South Africa

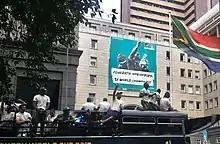
The Springboks on their tour of the country after winning the 2019 Rugby World Cup

Despite being the most industrialised economy on the African continent, South Africa continues to grapple with deep-rooted poverty and stark economic inequality. Unlike many other developing countries, South Africa has a relatively small informal economy—only about 15% of jobs are in the informal sector, compared to nearly 50% in Brazil and India, and close to 75% in Indonesia. According to the OECD, this limited informal activity is partly due to the country's extensive social welfare system, which provides basic income support to millions of citizens. World Bank data highlights a significant discrepancy between South Africa's GDP per capita and its Human Development Index (HDI) ranking—one of the largest gaps globally, second only to Botswana.